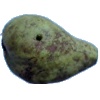
Label: pear_stone